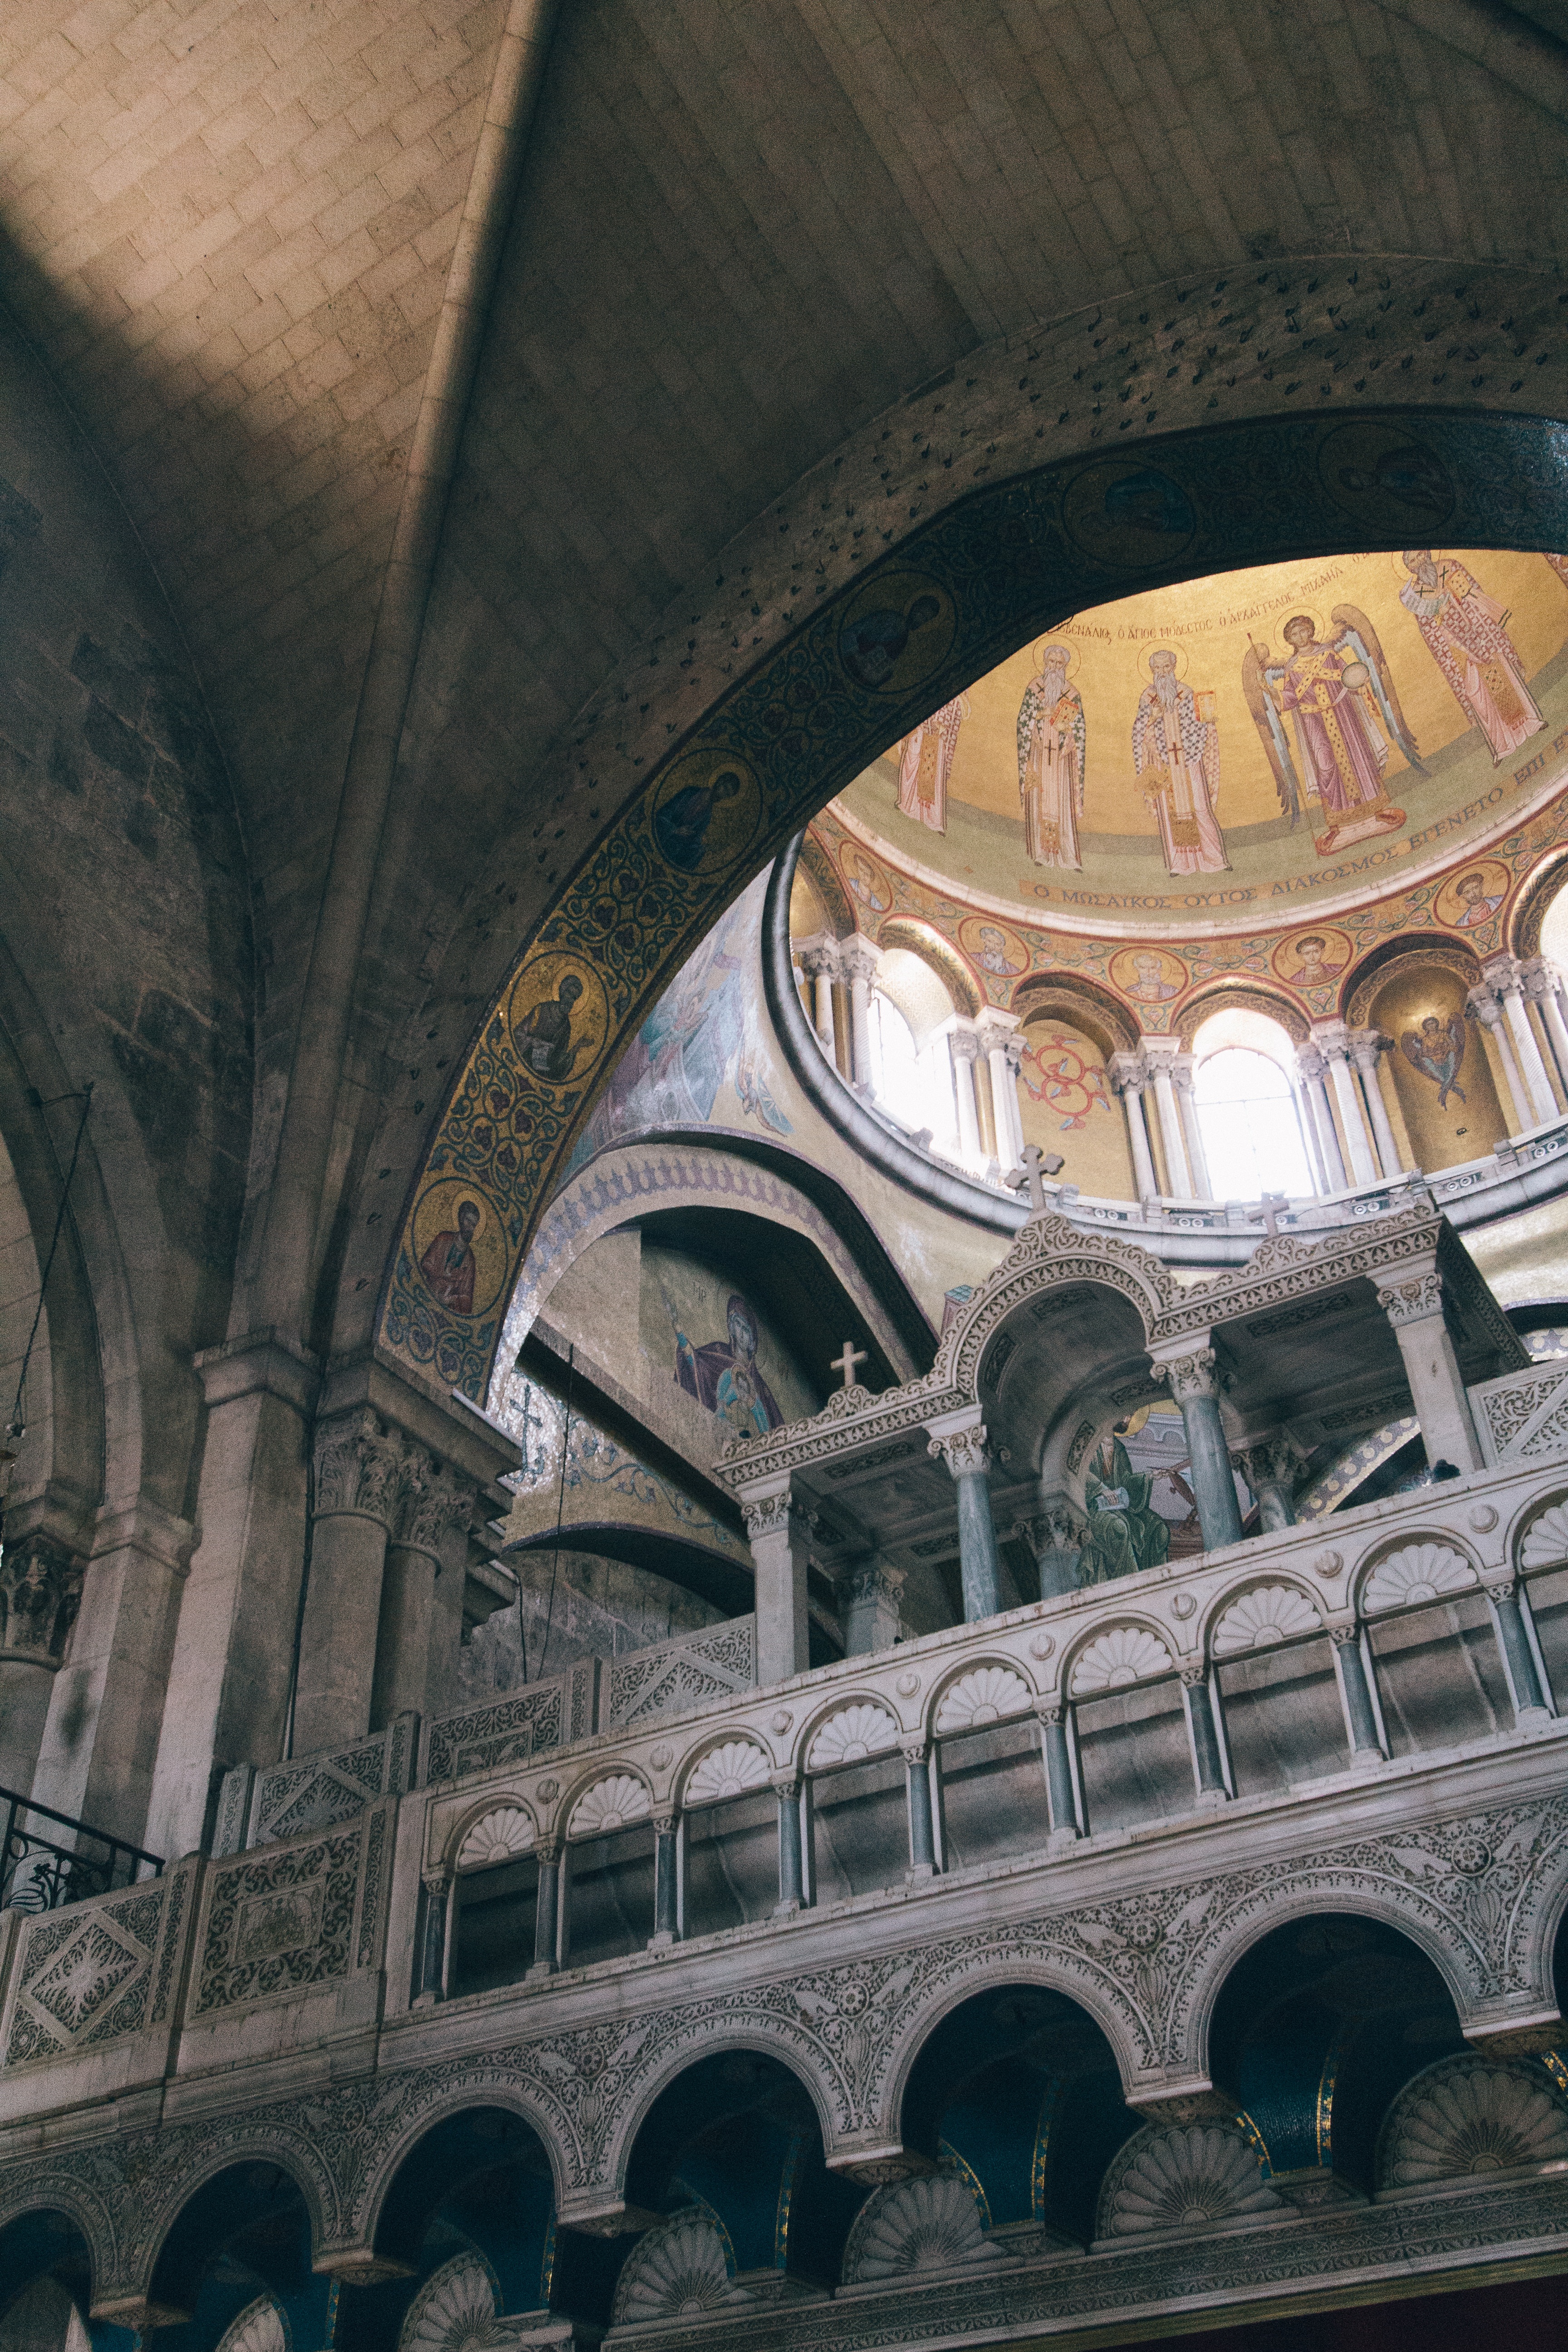
architecture, arch, cathedral, place of worship, temple, symmetry, basilica, dome, shape, ancient rome, ancient history